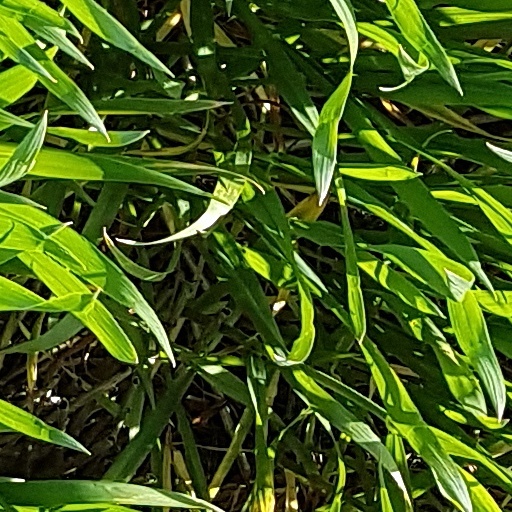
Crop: wheat